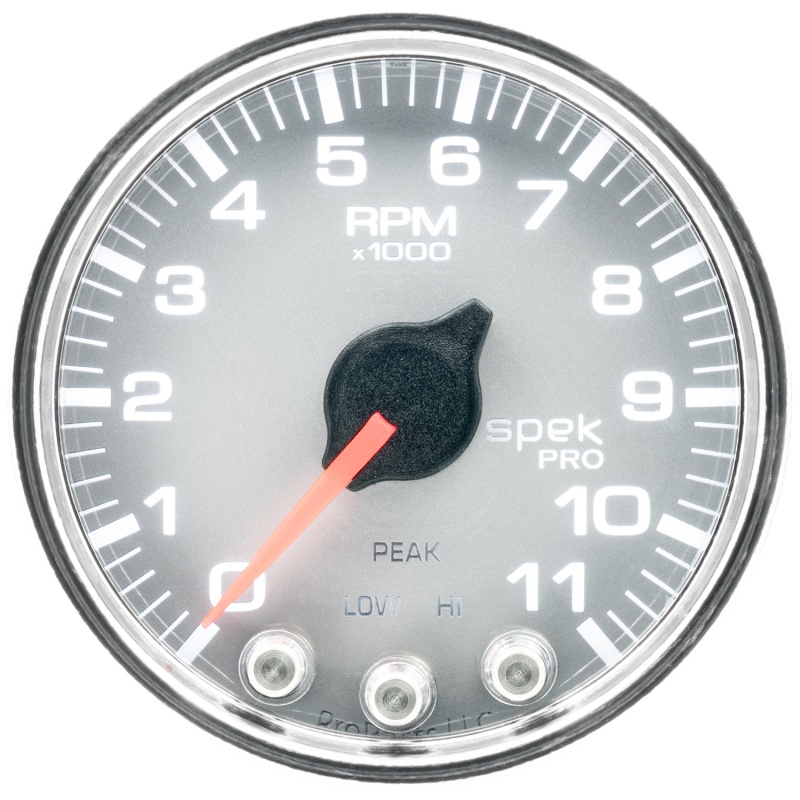
Autometer Spek-Pro Gauge Tach 2 1/16in 11K Rpm W/ Shift Light & Peak Mem Slvr/Chrm
Since 1957, Autometer Has Set The Standard In Performance, Accuracy And Durability With Their Legendary Tachometers. The Absolute Pinnacle Of Engineering And Technology, Its No Wonder Autometer Can Lay Claim To More Motorsports Victories Than Every Other Gauge Manufacturer Combined. An Inaugural Inductee To The Hot Rod Speed Parts Hall Of Fame, No Other Tachometer On The Market Has Had Anything Approaching Its Impact On Professional Racing. Built For A Lifetime Of Service Under The Harshest Conditions, This Is The No Compromise Tach For No Compromise Builds. When You" Re Ready For The Best, There Isnt Another Choice.
Brand: AutoMeter
Category: Vehicles & Parts > Vehicle Parts & Accessories > Motor Vehicle Parts > Motor Vehicle Sensors & Gauges > Tachometers